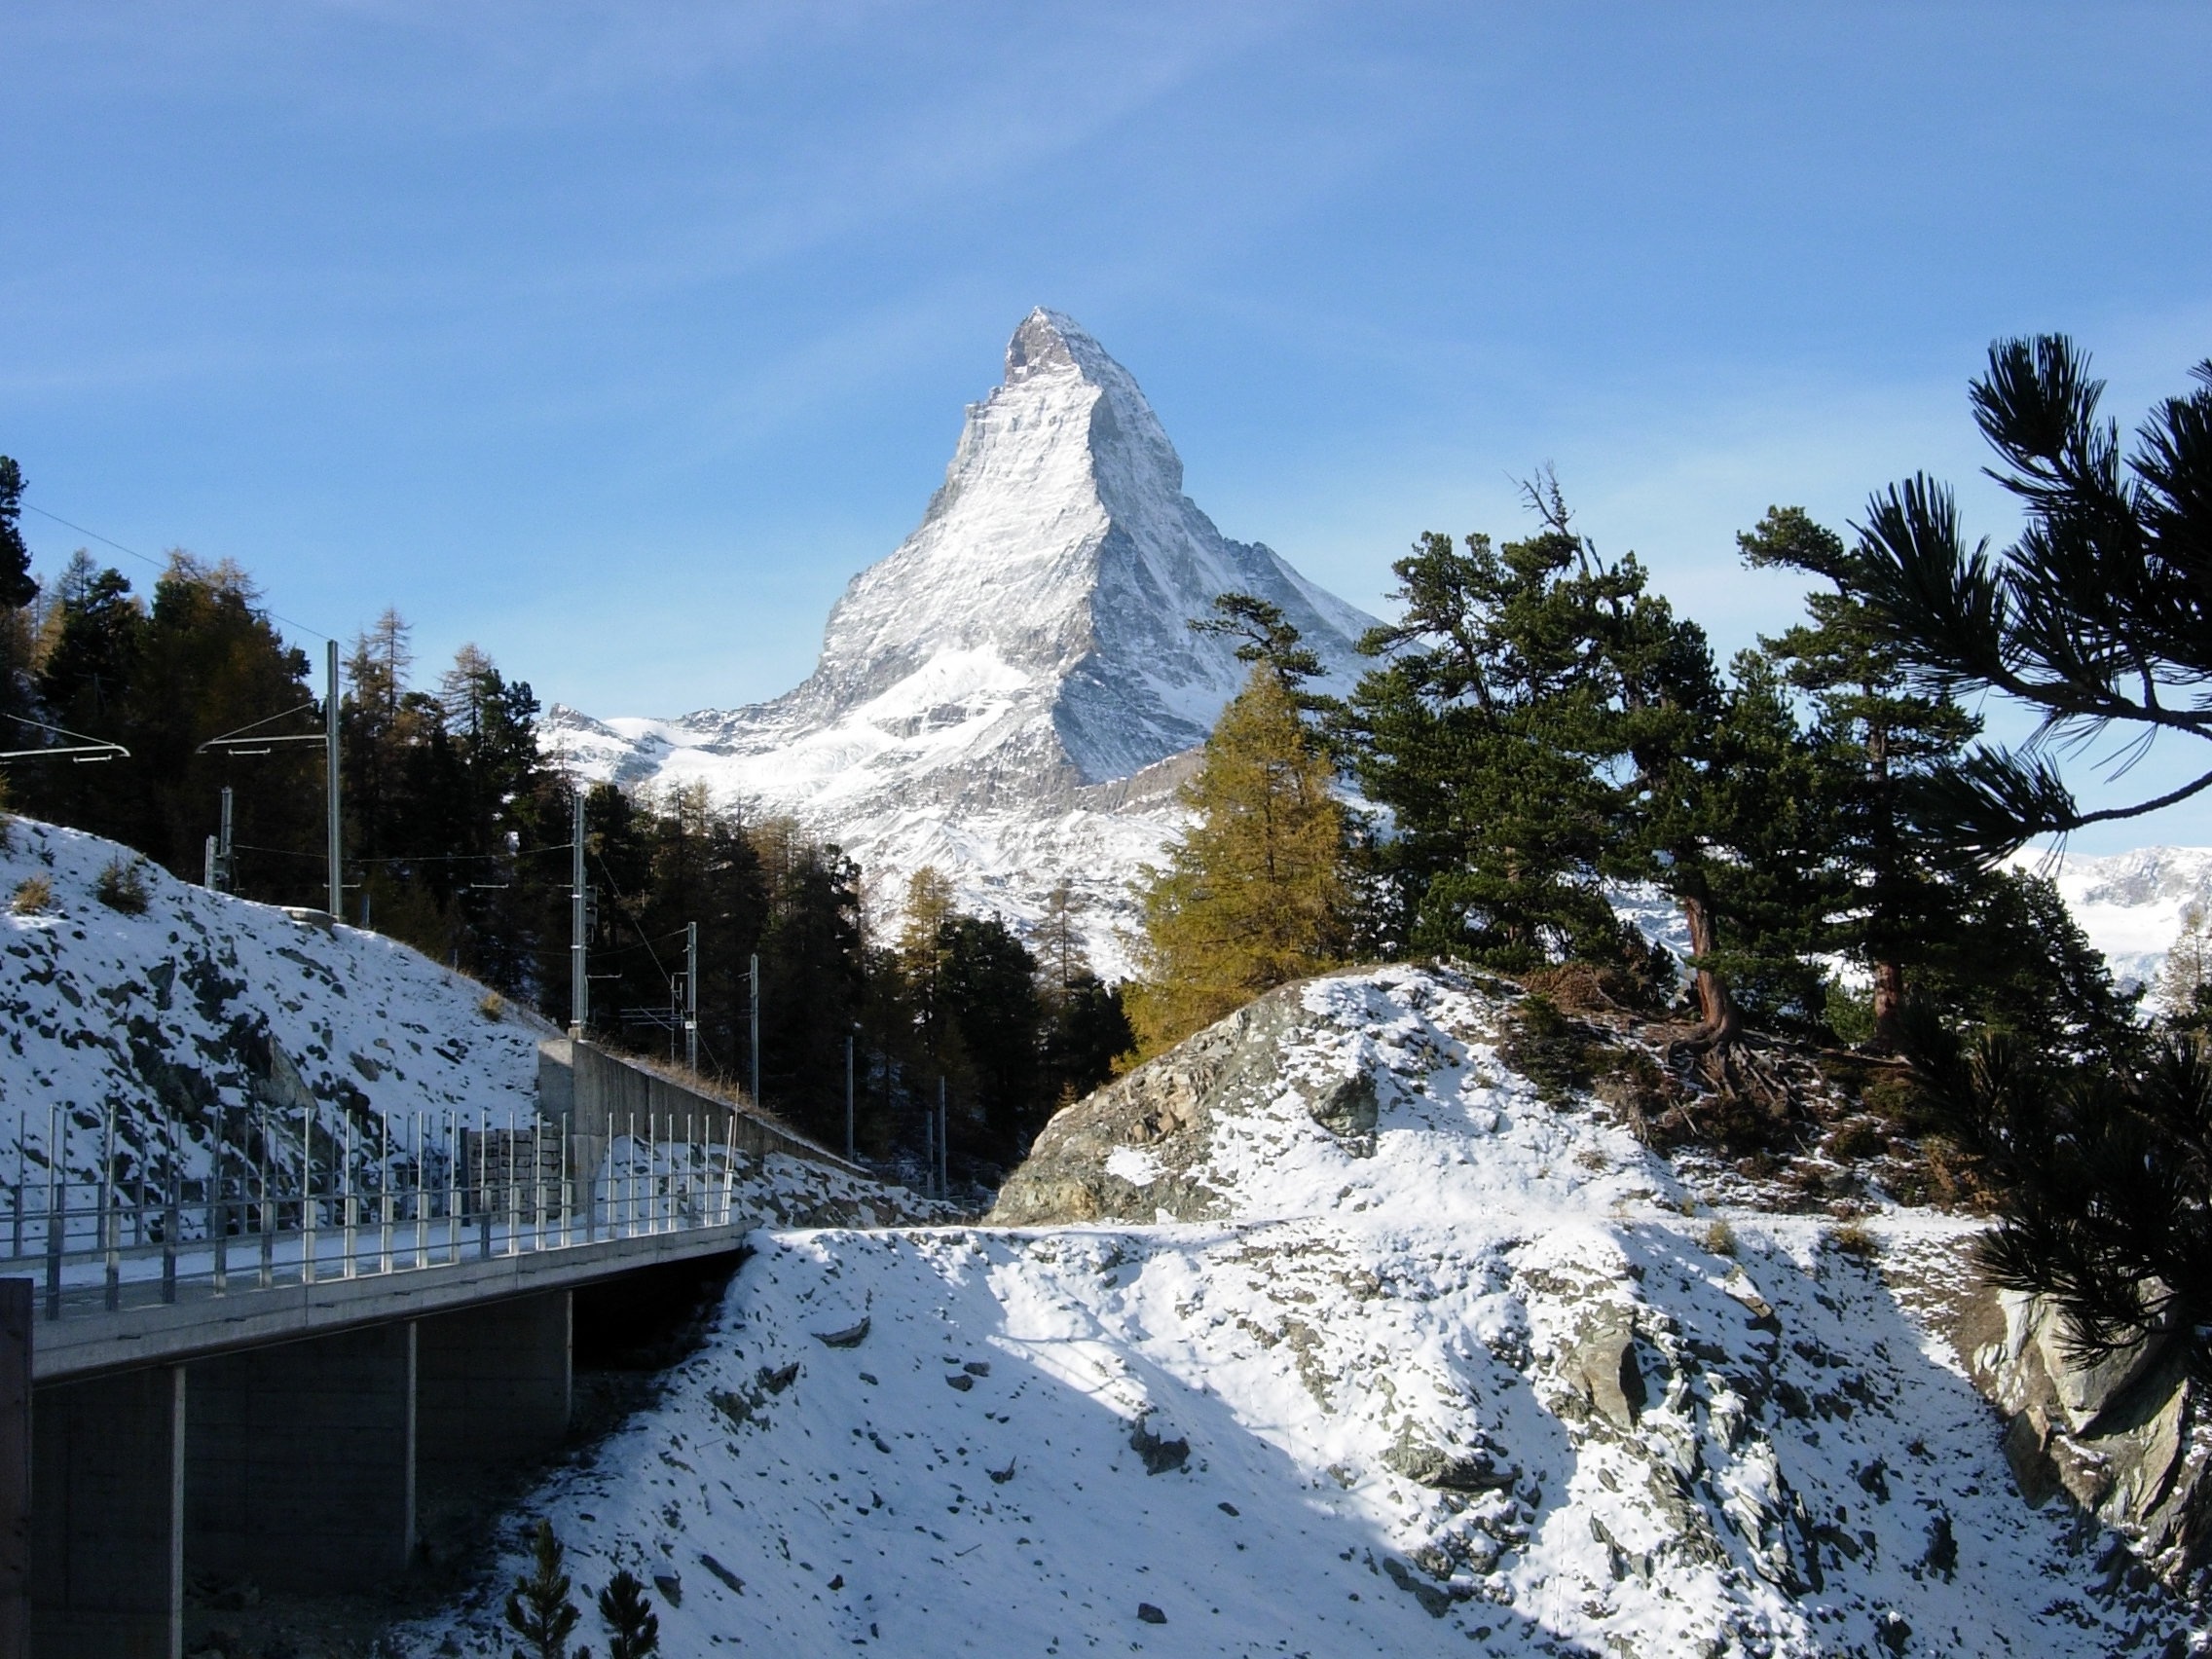
landscape, tree, nature, mountain, snow, winter, mountain range, ice, weather, alpine, season, ridge, summit, sunny, mountains, alps, switzerland, high mountains, swiss alps, valais, mountain pass, series 4000, matterhorn, mountainous landforms, geological phenomenon